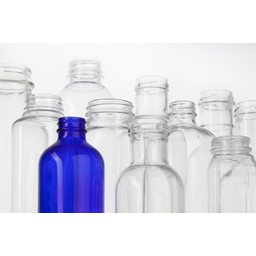
Label: glass